William Randolph Hearst

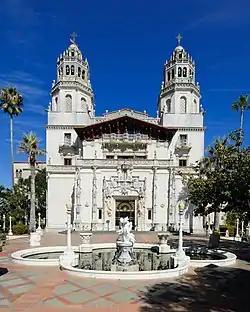
The Hearst Castle in San Simeon, California

In 1903, 40-year-old Hearst married Millicent Veronica Willson (1882–1974), a 21-year-old chorus girl, in New York City. The couple had five sons: George Randolph Hearst, born on April 23, 1904; William Randolph Hearst Jr., born on January 27, 1908; John Randolph Hearst, born September 26, 1909; and twins Randolph Apperson Hearst and David Whitmire (né Elbert Willson) Hearst, born on December 2, 1915.